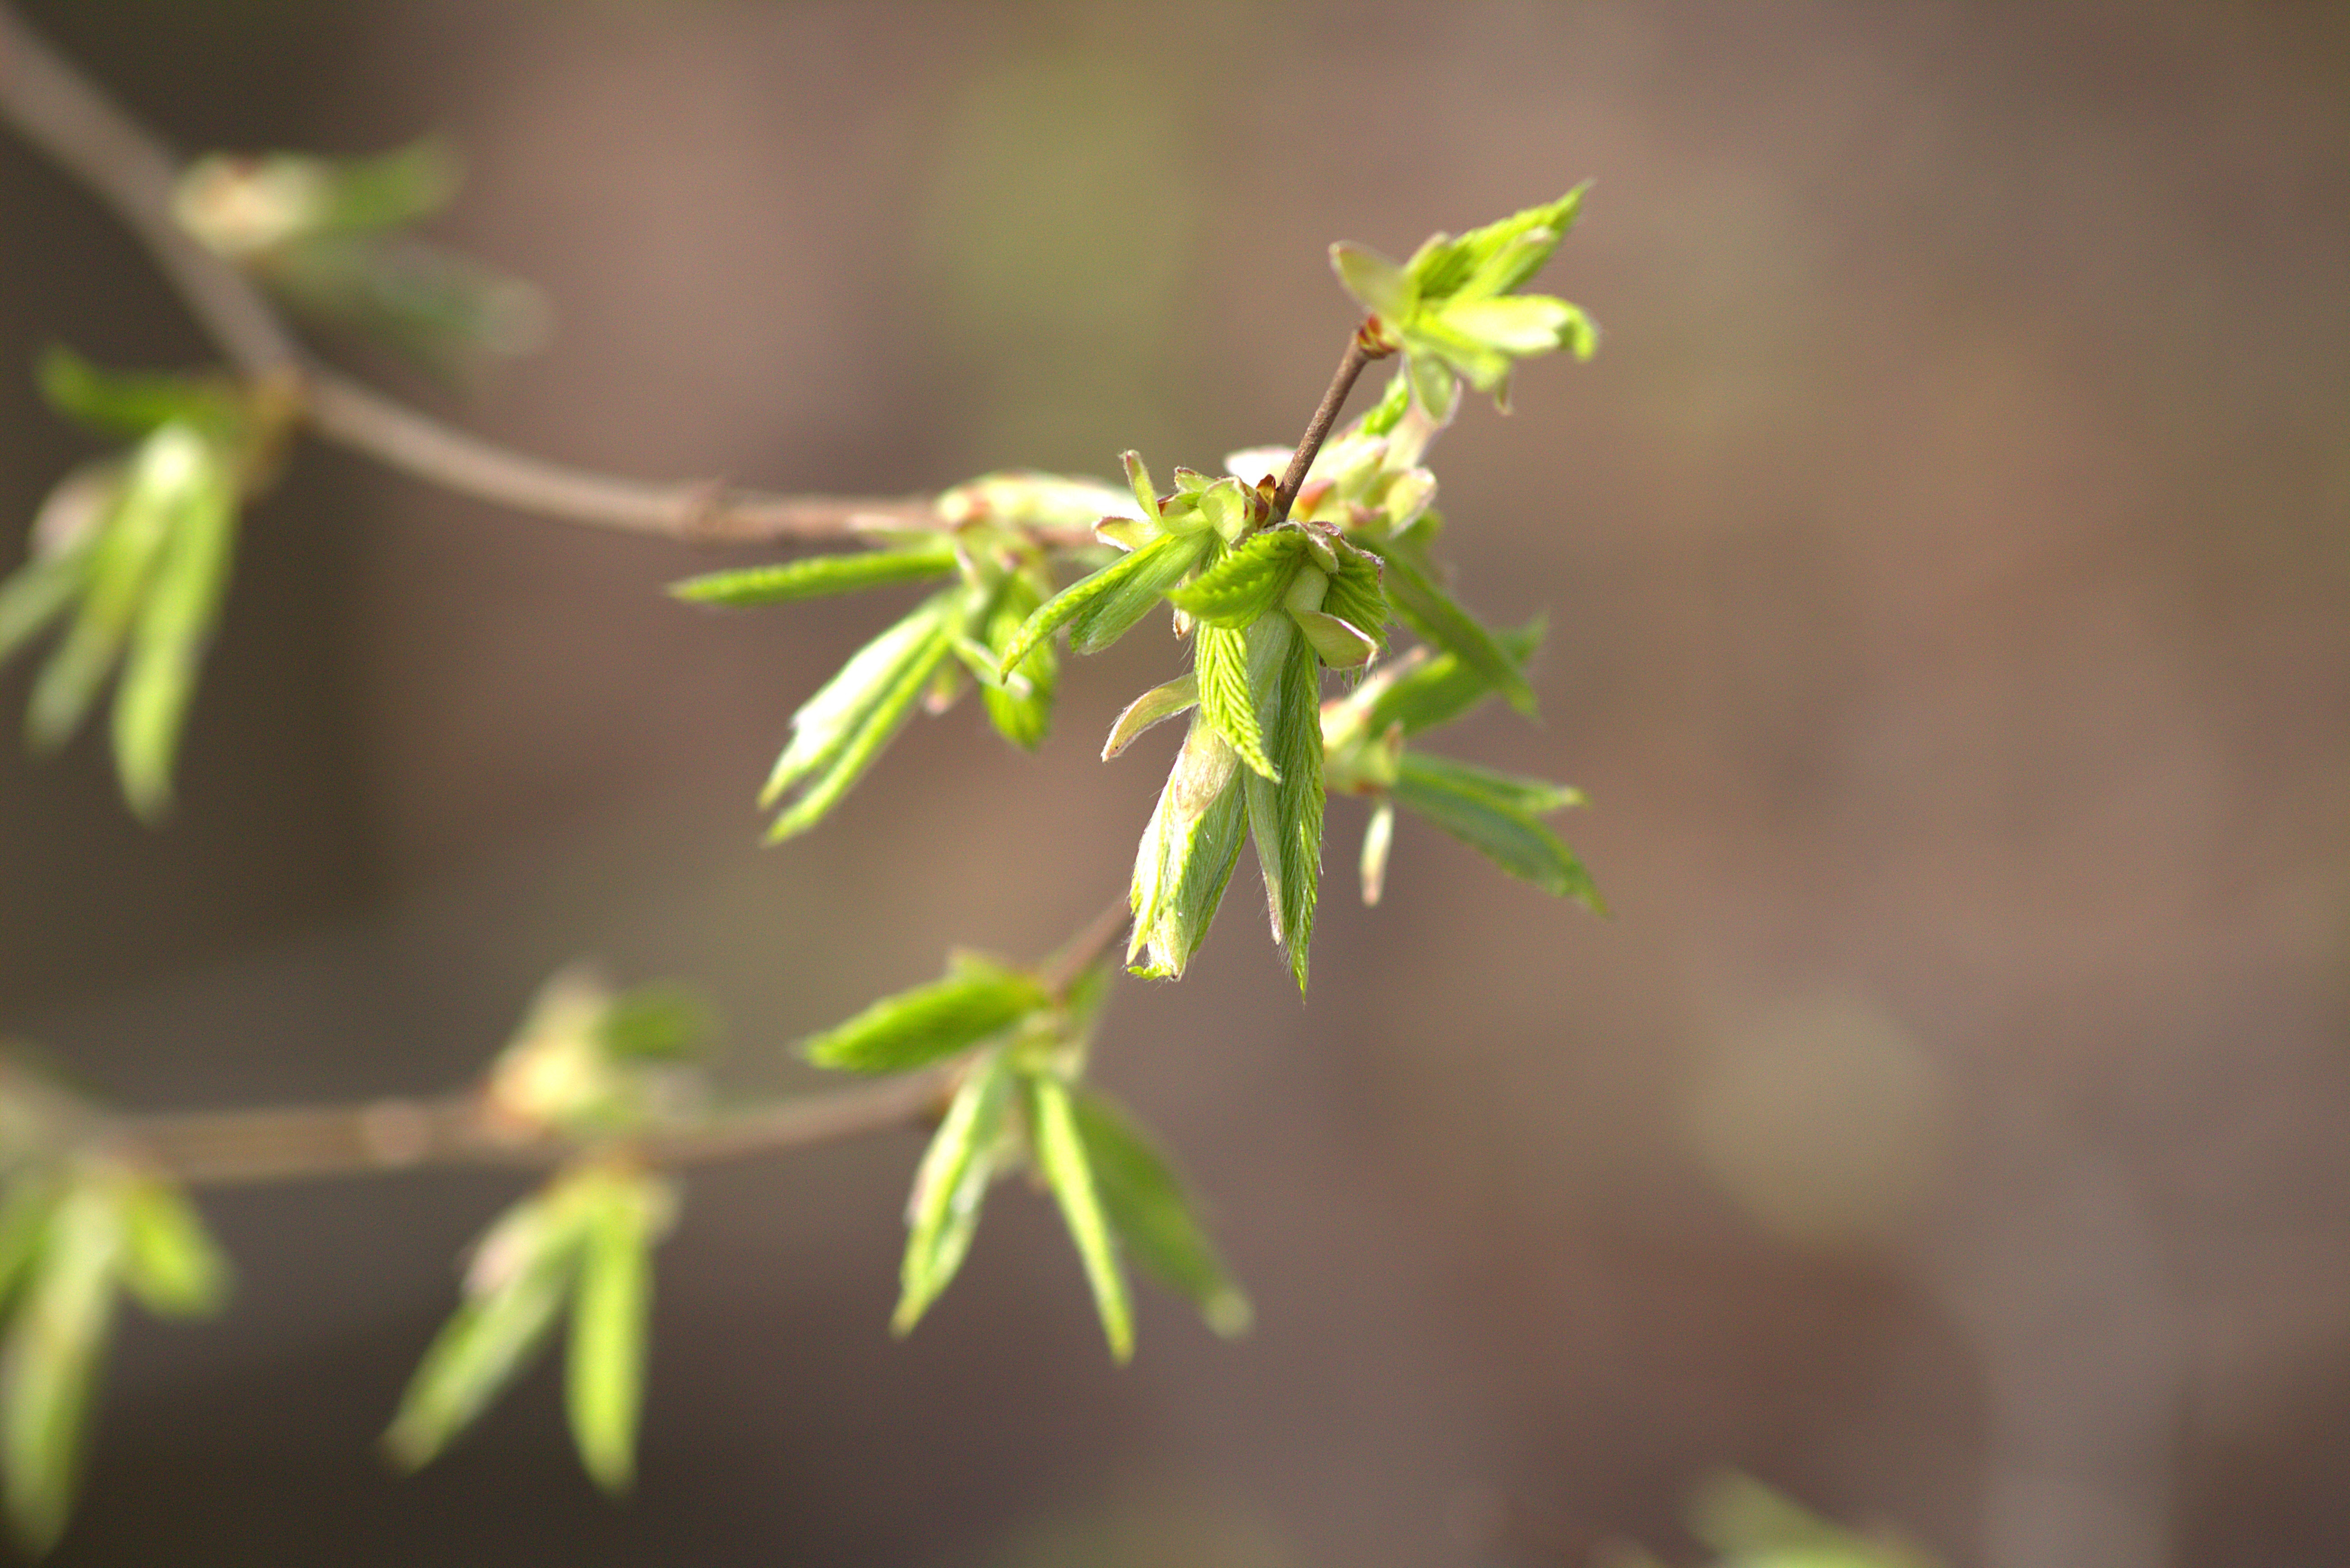
tree, nature, branch, blossom, plant, leaf, flower, spring, green, herb, produce, botany, flora, wildflower, shrub, bud, macro photography, flowering plant, plant stem, land plant